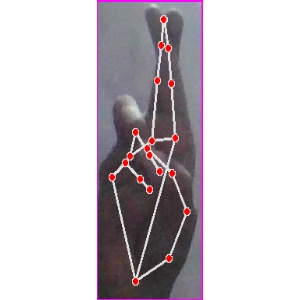
अक्षर: र